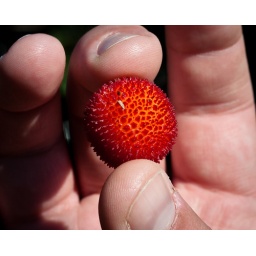
A strange spiky fruit from a tree in Seattle.